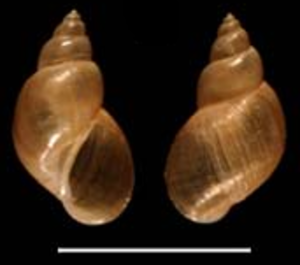
Le Needien est un terme stratigraphique ayant été utilisé pour définir un niveau géologique néerlandais. Ce niveau, qui fait partie de l'étage géologique du Pléistocène moyen, est précédé par le Drenthien et remplacé par le Taxandrien. Son stratotype a été déterminé d'après les argiles contenues dans une carrière de Needse Berg, un site localisé dans le village de Neede, commune de Berkelland, province Gueldre. Ces gisements comportent notamment des fossiles de Viviparus diluvianus et d'autres espèces de mollusques éteintes telles que la Parafossarulus crassitesta.